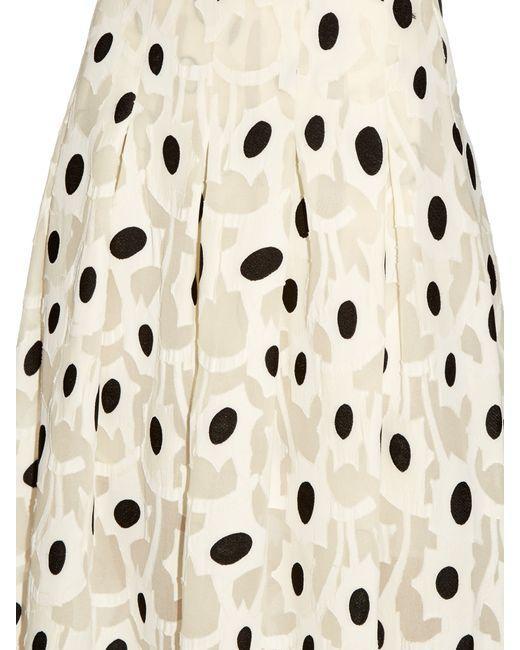
gepunkteter Faltenrock für Mädchen